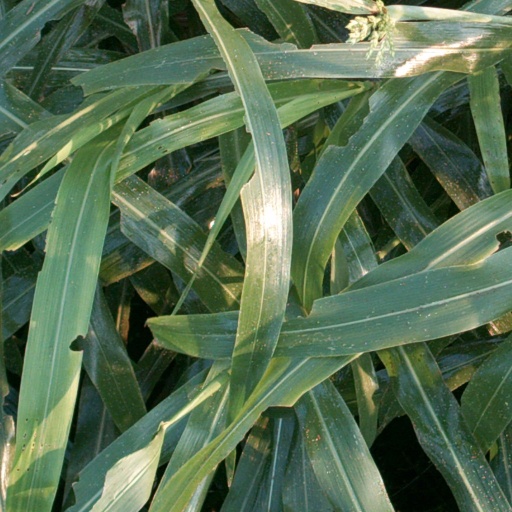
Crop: sorghum